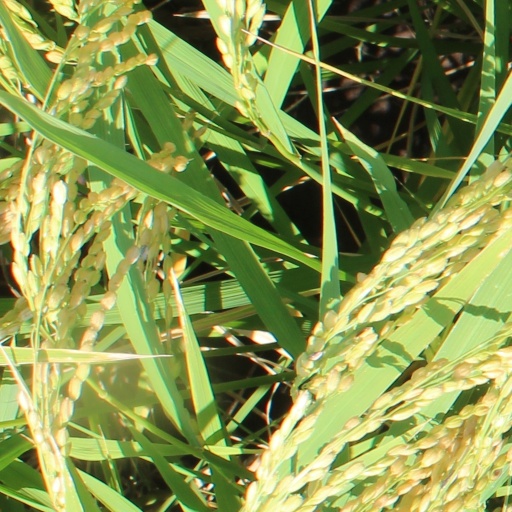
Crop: rice